Italian Uruguayans

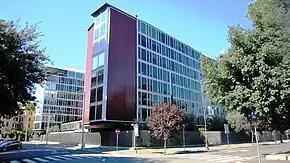
Headquarters of RAI in Rome, Italy

The phenomenon of Italian institutions was born in the 19th century, developing above all during the 1880s. In 1918, in Montevideo alone, there were 26 Italian associations, the oldest of which was the Società Reduci Patrie Battaglie, founded in 1878. More patriotic associations were the Legionari Garibaldini in 1883, the Circolo Garibaldi and the Superstiti di San Antonio. The largest number of Italian associations registered in the whole country dates back to 1897, when there were 72 associations, for a total of 11,400 members. In the 19th century, the Italian Chamber of Commerce was also established, the first in the world. Between 1883 and 1907 the Italian Bank of Uruguay operated. In 1892, the Italian Hospital of Montevideo was inaugurated and the mutual aid society Operai italiani di Montevideo, which inaugurated an Italian school. Subsequently, the Italian schools of the Lombard League and the Circolo Napolitano were opened. On the initiative of Leone Maria Morelli, these schools united to found the Scuola Italiana delle Società Riunite in 1886, which in 1918, was renamed the Scuola Italiana di Montevideo, which is still active today. Other associations that served as a meeting point for the community had recreational purposes, such as the Casinò Italiano — in operation since 1880 — or the Circolo Italiano; others were oriented towards sport, such as the Italian Athletic Center, or towards music, such as the instrumental choral Lombard League or the Filodrammatica Choral School. Subsequently, in 1906, the Mutual Aid Society, which had 1,906 members, and the Circolo Napolitano, with 1,421 members, were founded.